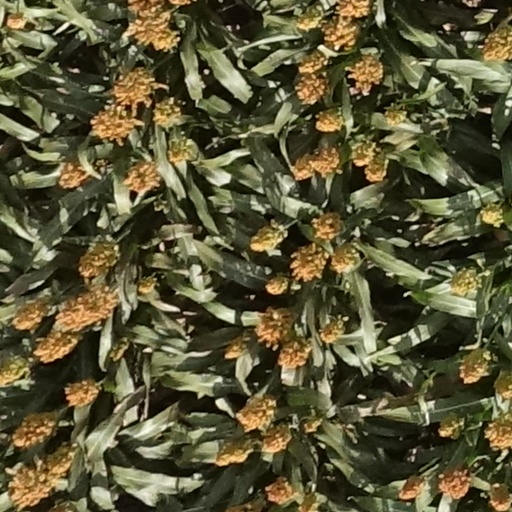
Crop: sorghum